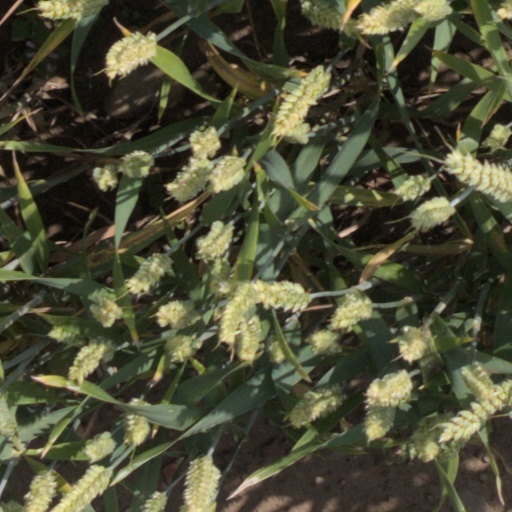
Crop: wheat